Alaska–Yukon–Pacific Exposition

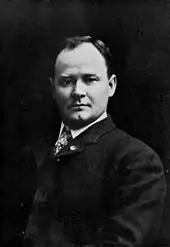
J. E. Chilberg, president of the Alaska-Yukon-Pacific Exposition

Opening Day, June 1, was declared a city holiday, and 80,000 people attended. Attendance was even higher—117,013—on "Seattle Day". Other big draws were days dedicated to various ethnic groups, fraternal organizations, and U.S. states. By the time the fair closed on October 16, more than 3,700,000 people had visited.